Rosa 'Peace'

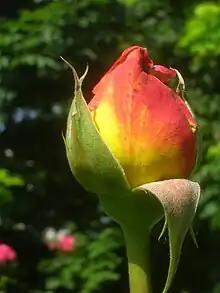
'Mme A. Meilland' bud

'Mme A. Meilland' forms elegant buds that open to large, cupped flowers with a high-centered form and an average diameter of . Their color is a combination of pale yellow and crimson edges that depends on the location, the weather and changes as the flower fades. The durable flowers are very full, with 40 to 43 petals, survive rainy periods, and have a sweet and fruity fragrance that varies in its strength from mild to strong. The cultivar flowers continuously throughout the season up to the first frost.